Cruelty to animals

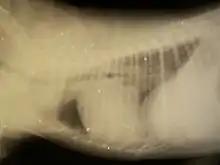
Chest X-ray of a cat that has been shot; the white spots are shotgun pellets

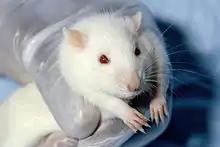
A Wistar laboratory rat

Cruelty to animals, also called animal abuse, animal neglect or animal cruelty, is the infliction of suffering or harm by humans upon animals, either by omission (neglect) or by commission. More narrowly, it can be the causing of harm or suffering for specific achievements, such as killing animals for food or entertainment; cruelty to animals is sometimes due to a mental disorder, referred to as zoosadism. Divergent approaches to laws concerning animal cruelty occur in different jurisdictions throughout the world. For example, some laws govern methods of killing animals for food, clothing, or other products, and other laws concern the keeping of animals for entertainment, education, research, or pets. There are several conceptual approaches to the issue of cruelty to animals.